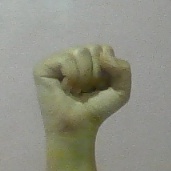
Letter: saad